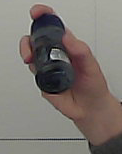
Product: nivea_rollon